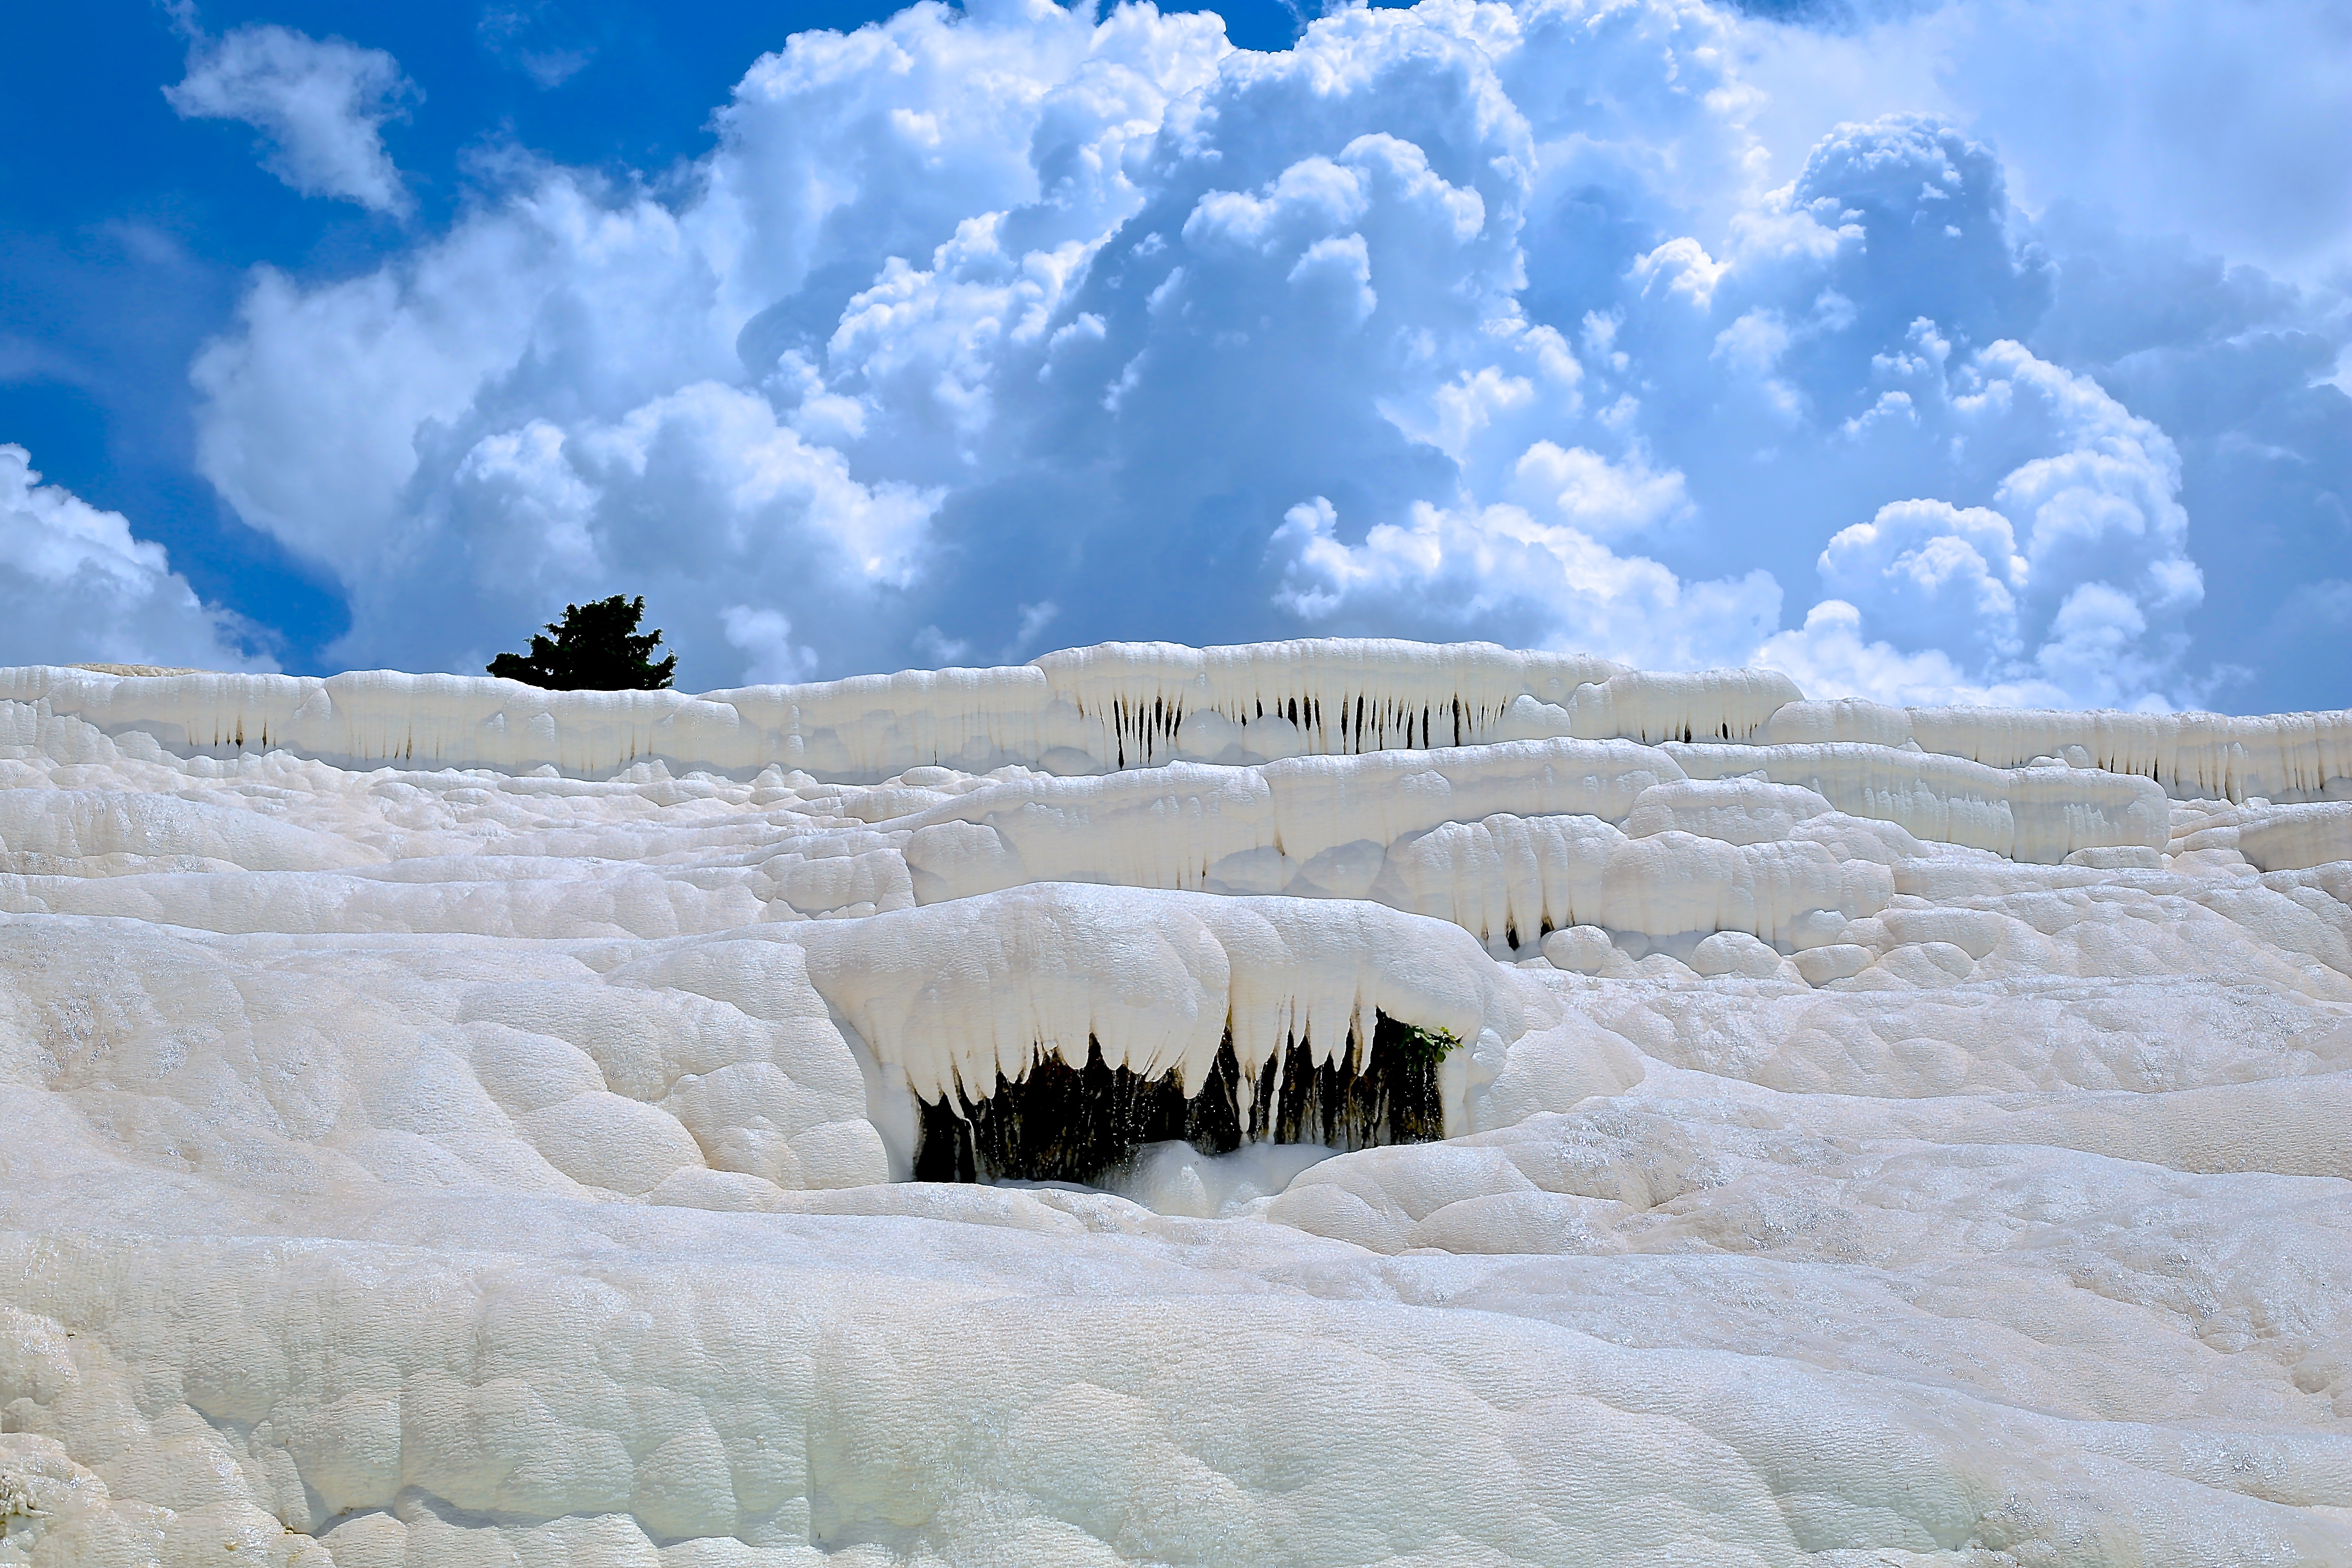
landscape, water, nature, outdoor, rock, waterfall, mountain, snow, winter, white, mountain range, formation, pool, balcony, ice, cascade, weather, attraction, arctic, tourism, season, geology, badlands, turkey, calcium, plateau, limestone, famous, unesco, thermal, mineral, carbonate, freezing, pamukkale, arctic ocean, terraces, glacial landform, geological phenomenon